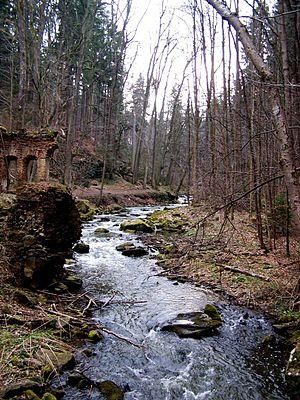
La Stropnice est une rivière d'Autriche et de Tchéquie d'une longueur de 54 km. Elle est un affluent de la Malše et donc un sous-affluent de l'Elbe.